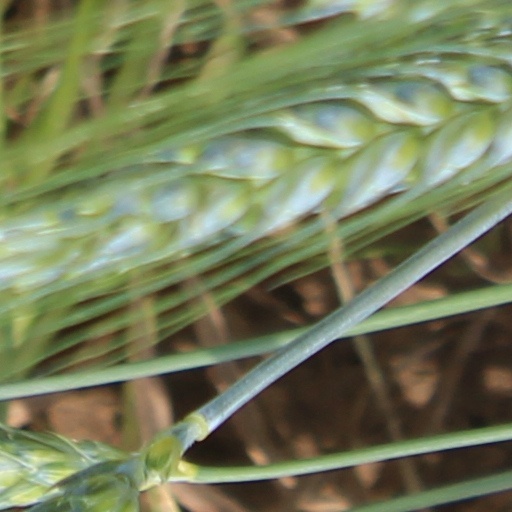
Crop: wheat